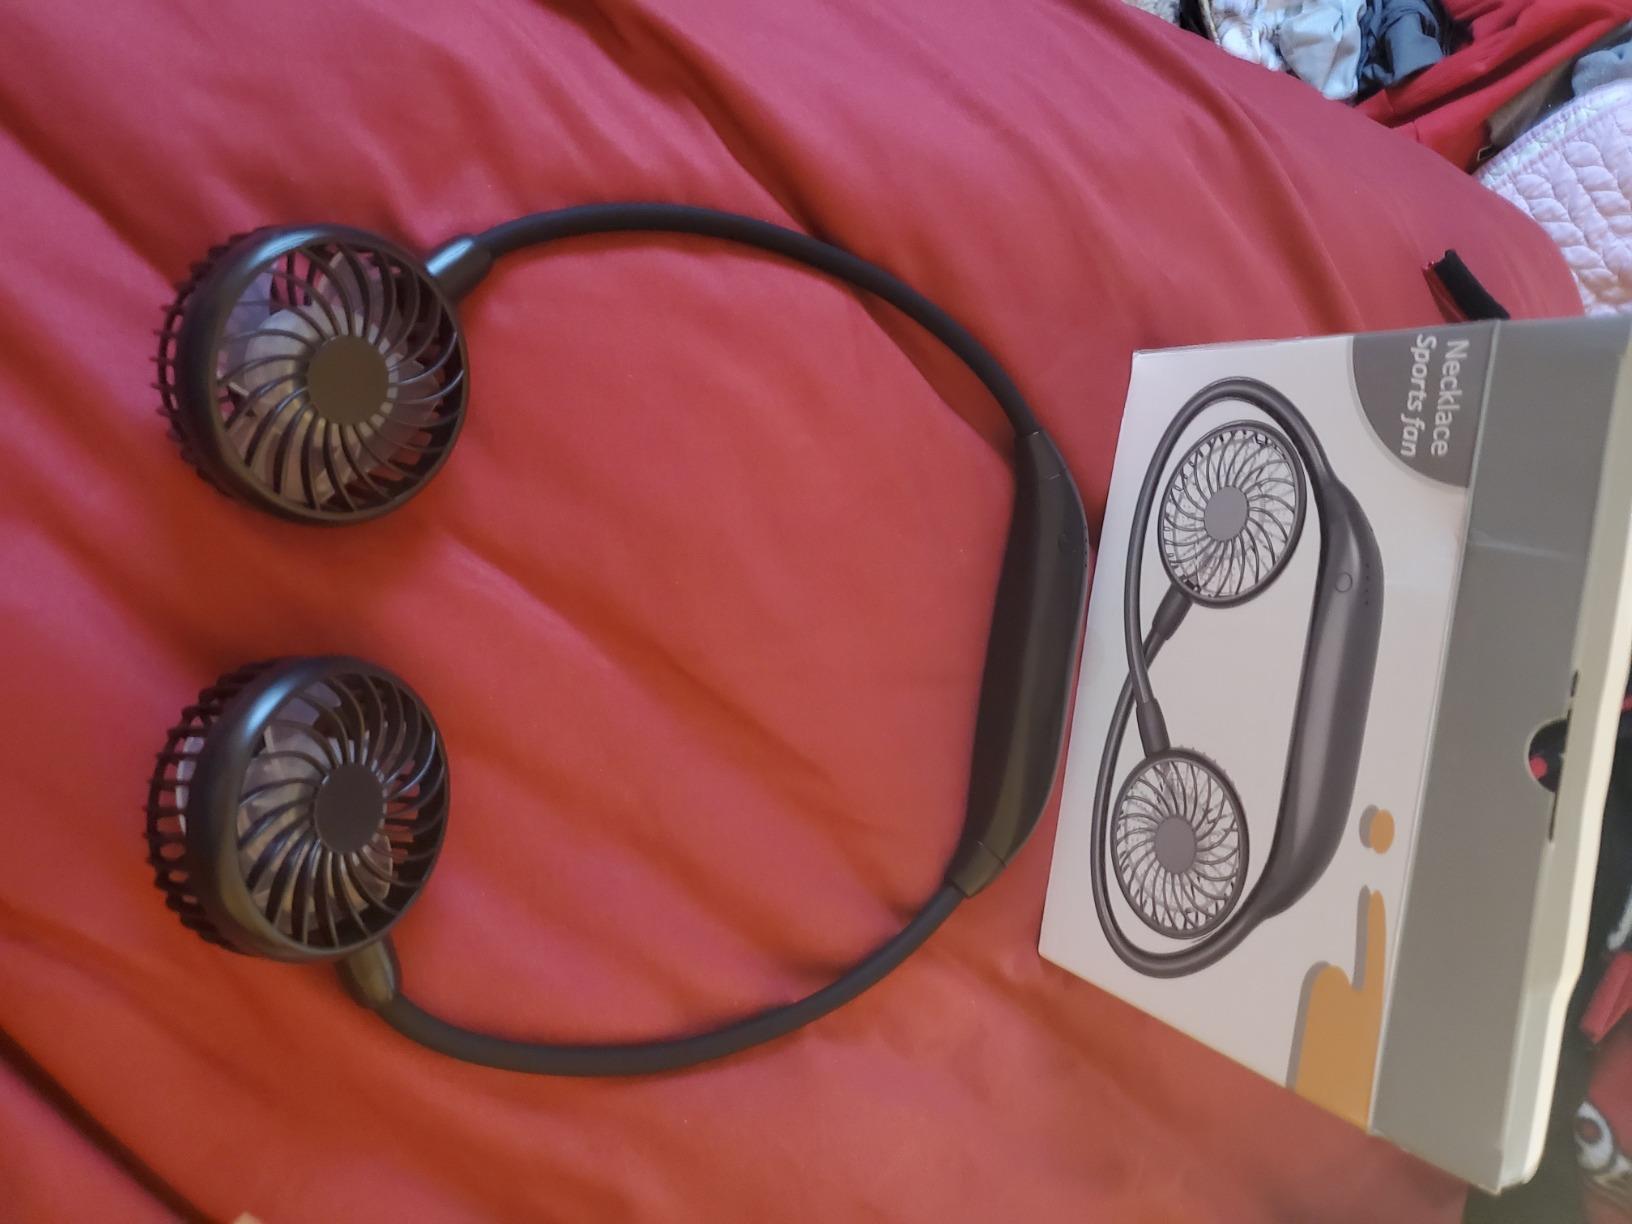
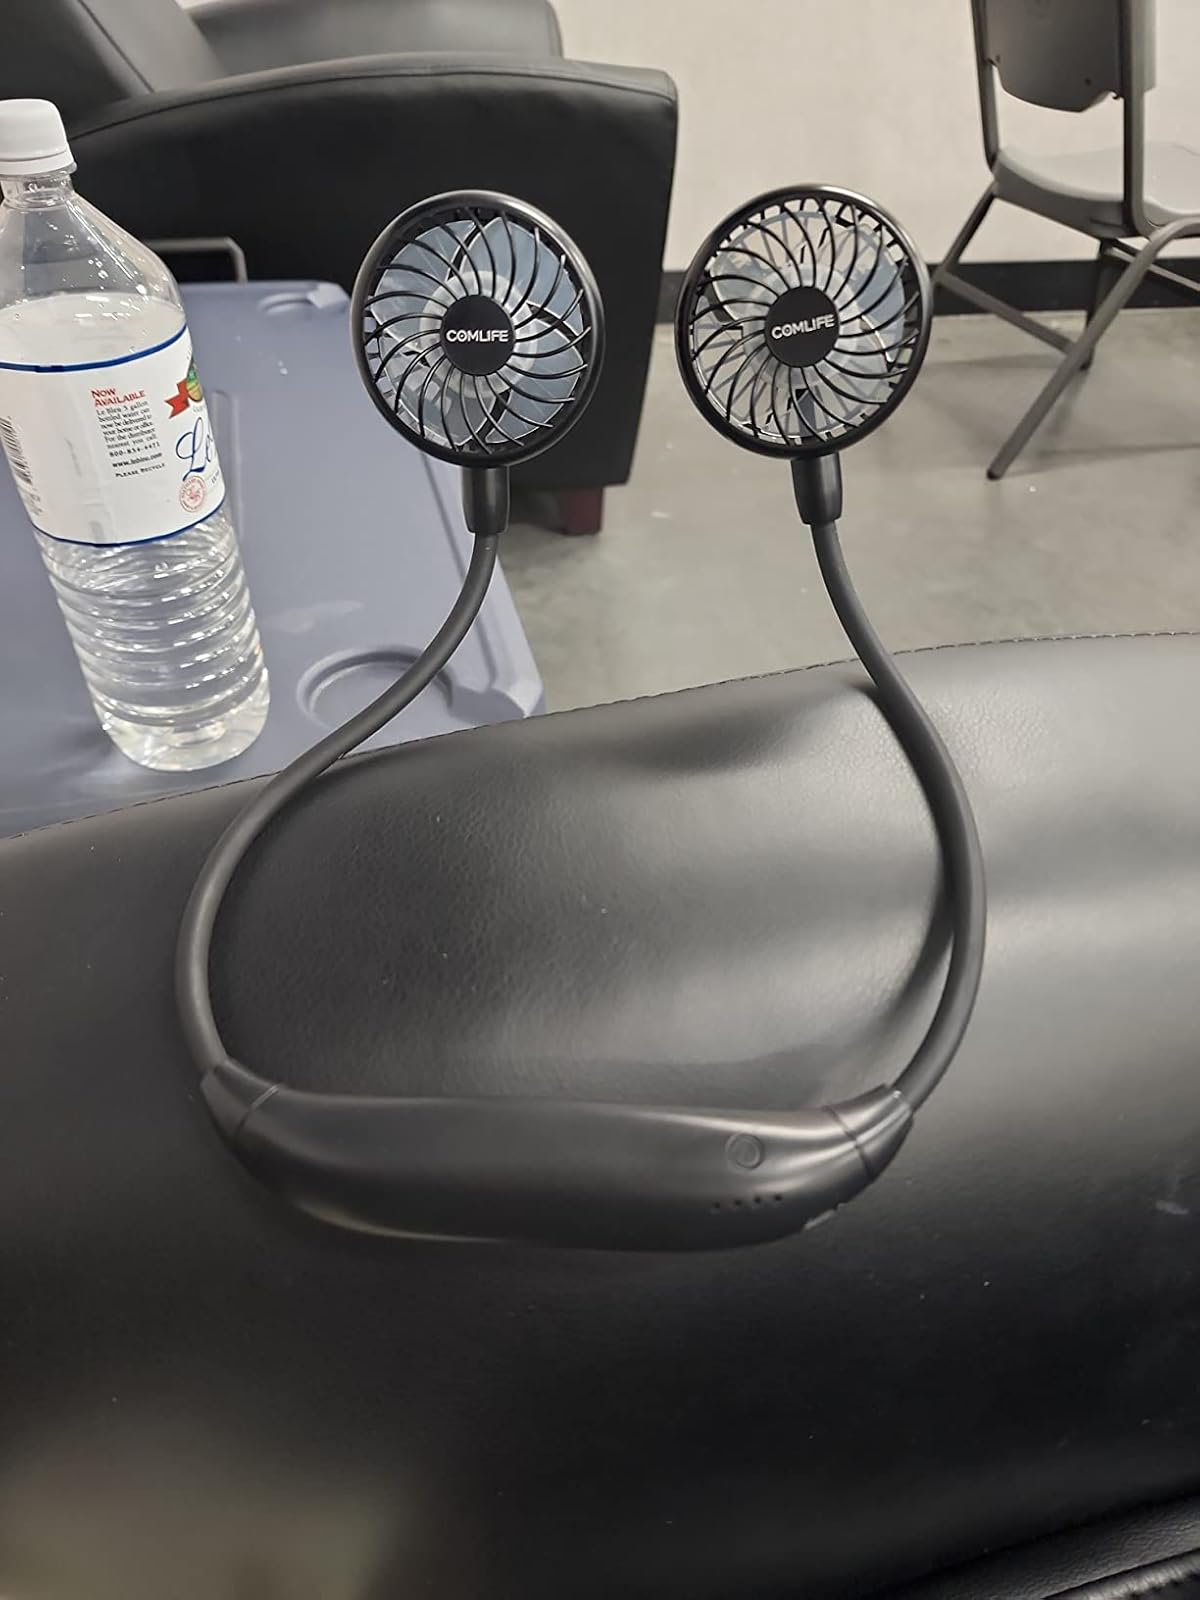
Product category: fan
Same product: yes